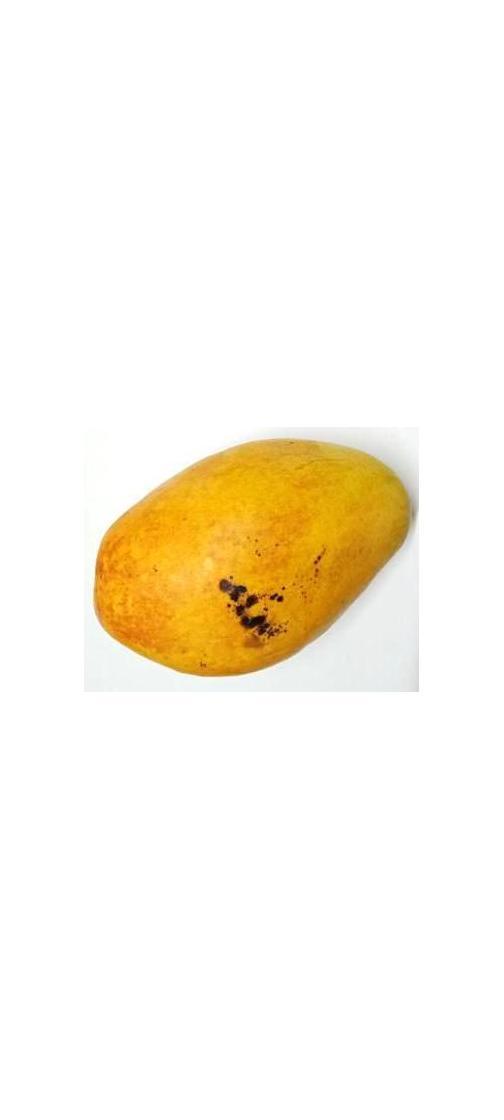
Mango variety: Bari-11